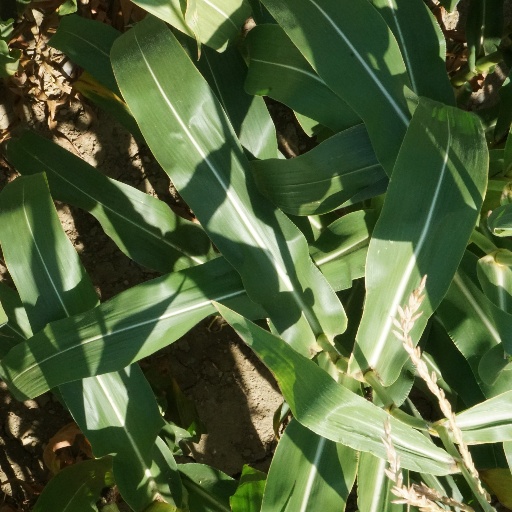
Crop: maize; corn